Wanda Jarszewska

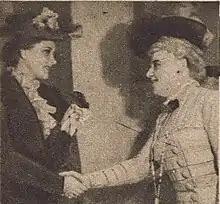
Wanda Jarszewska with Stanisława Angel-Engelówna in 1948

Wanda Jarszewska (3 November 1888 – 15 May 1964) was a Polish film actress. She appeared in more than 40 films between 1916 and 1962.